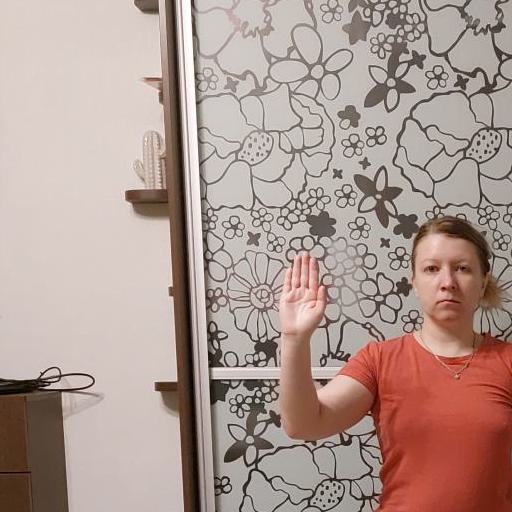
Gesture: stop